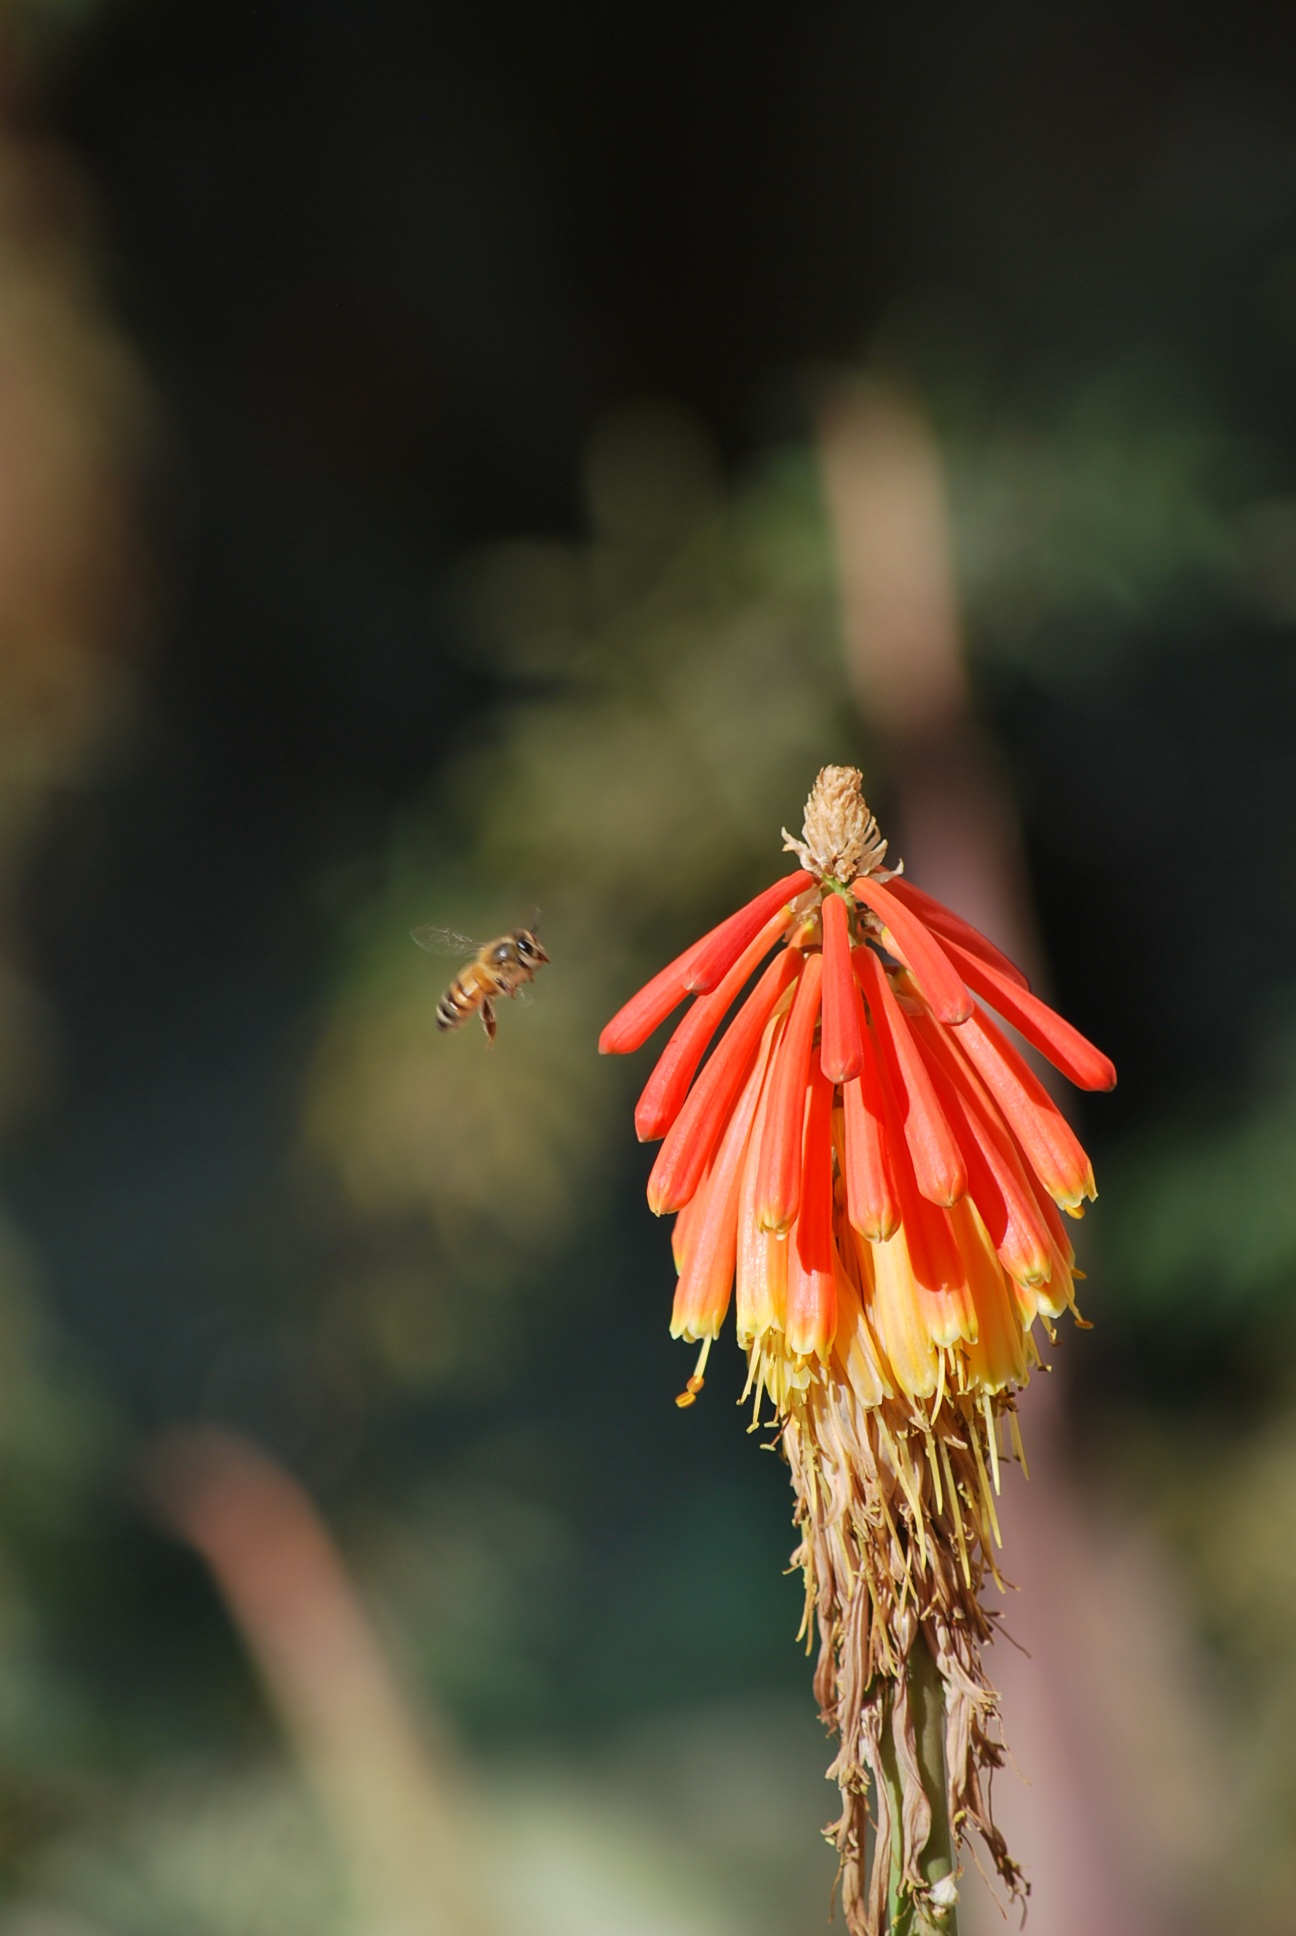
nature, blossom, plant, photography, leaf, flower, petal, spring, green, red, insect, autumn, botany, butterfly, yellow, flora, fauna, invertebrate, wildflower, close up, bee, nectar, macro photography, flowering plant, plant stem, moths and butterflies